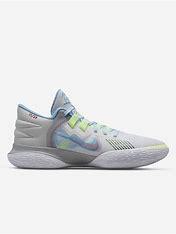
Brand: Nike
Model: Kyrie Flytrap 5